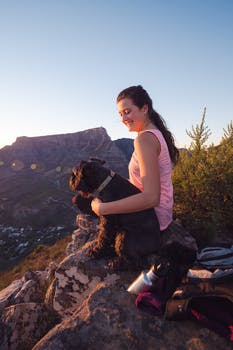
Label: No Watermark